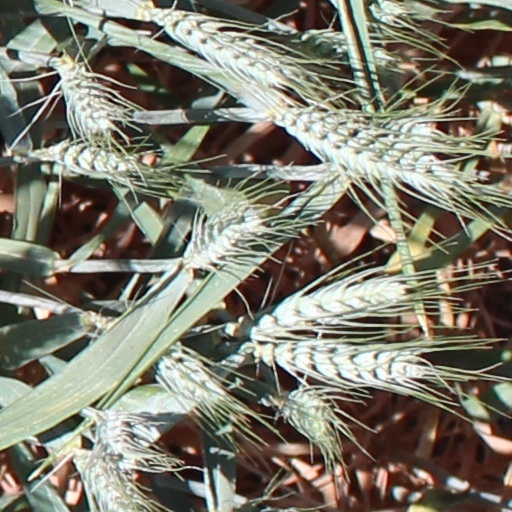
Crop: wheat